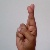
The image shows a hand gesture representing the letter 'R' in Indian Sign Language.